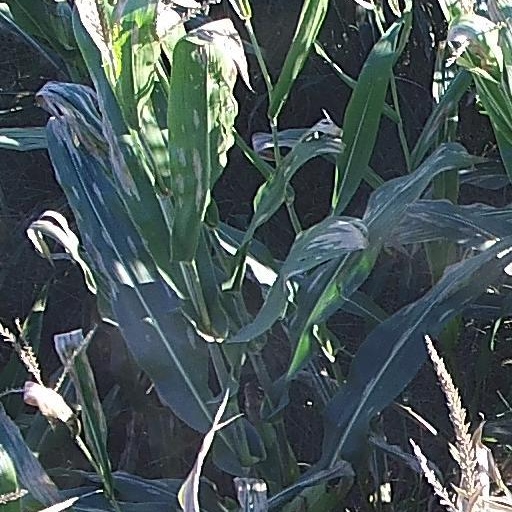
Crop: maize; corn